List of least used railway stations of Great Britain

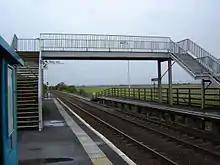
The footbridge at Teesside Airport, as seen from platform 2

The least used station in this period was Shippea Hill (It had this honour three times in a row). See above for background information on this station. The second least used was Coombe Junction Halt, a station which always seems to find itself in the top five or ten. This is due to its location (on a small industrial estate near Liskeard) and its sparse service. The statistics for this period show the top five least used stations to be: